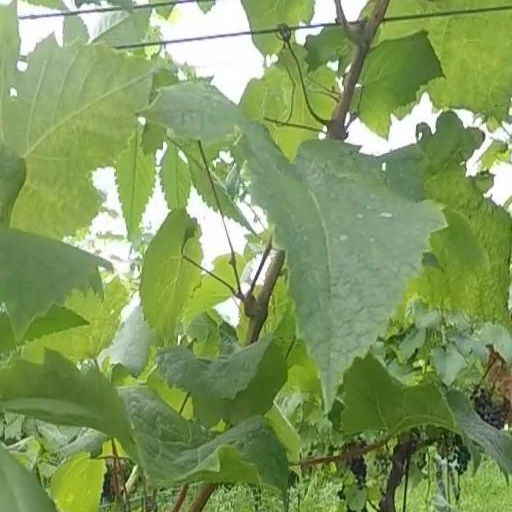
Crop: grape